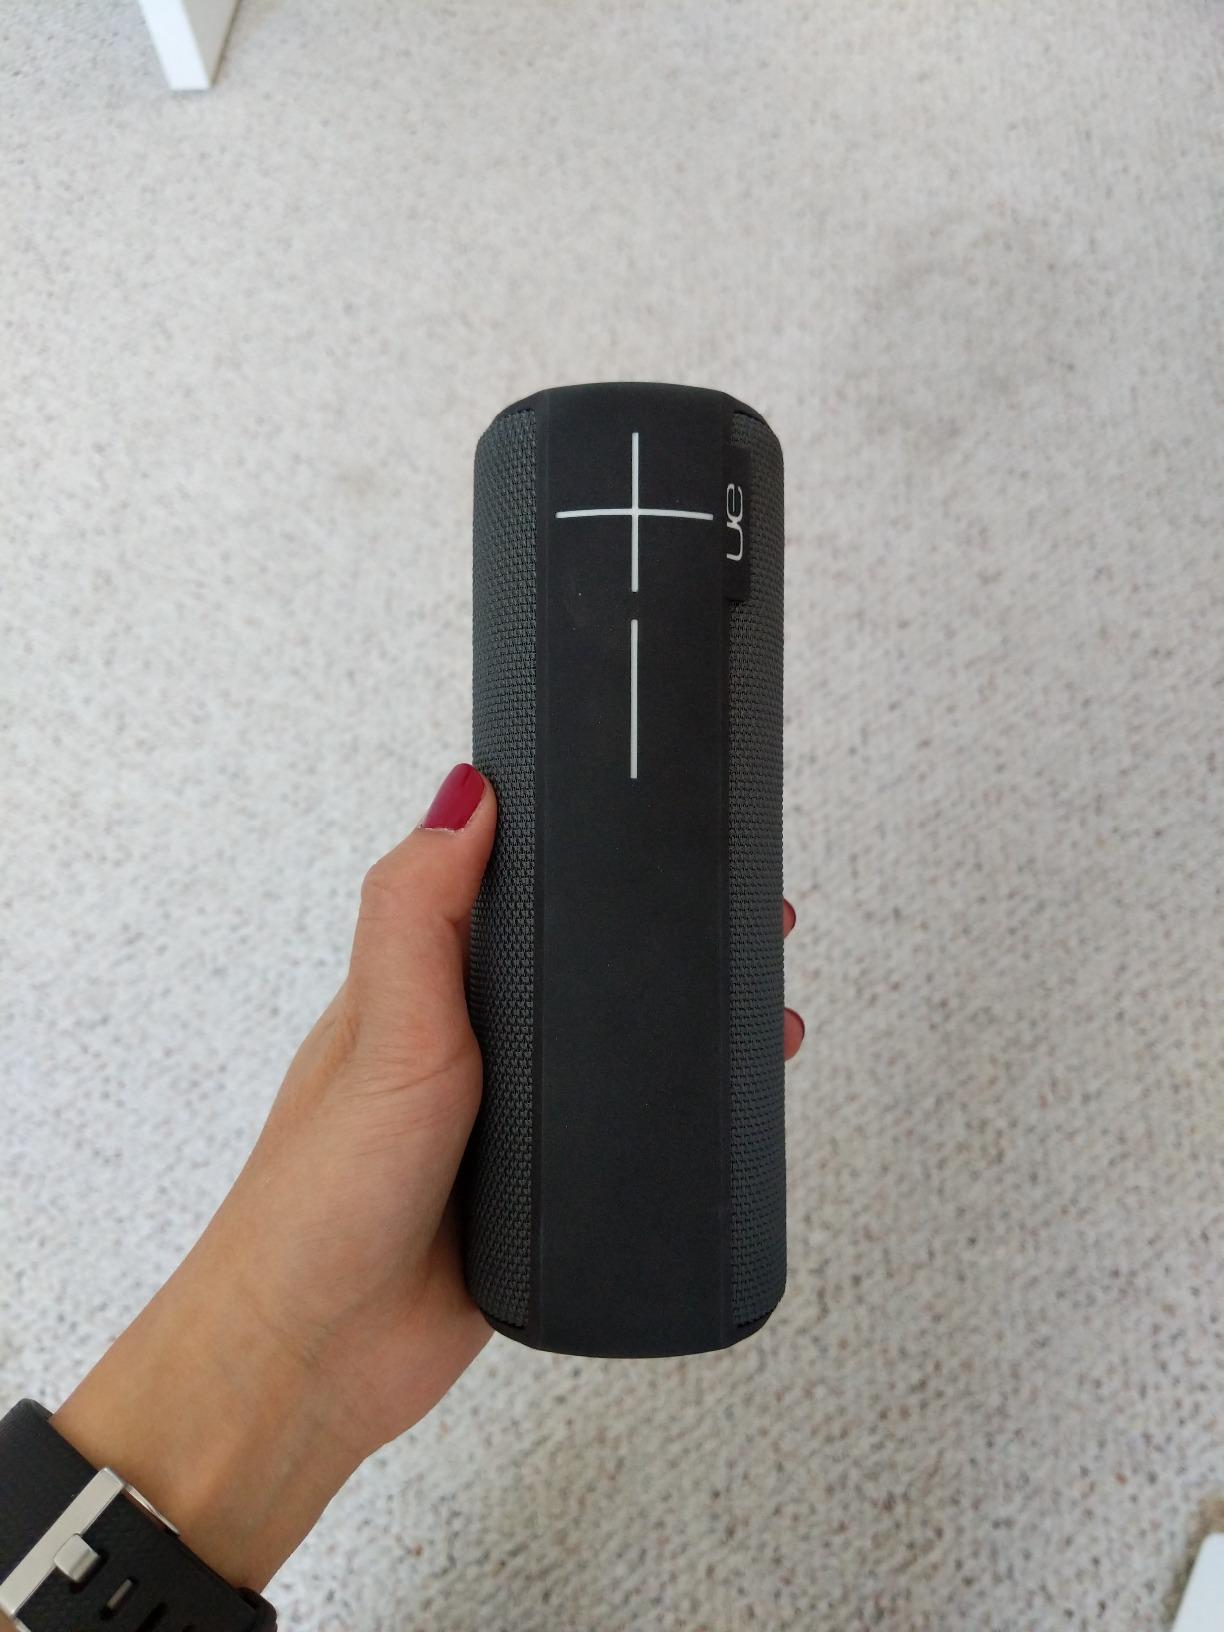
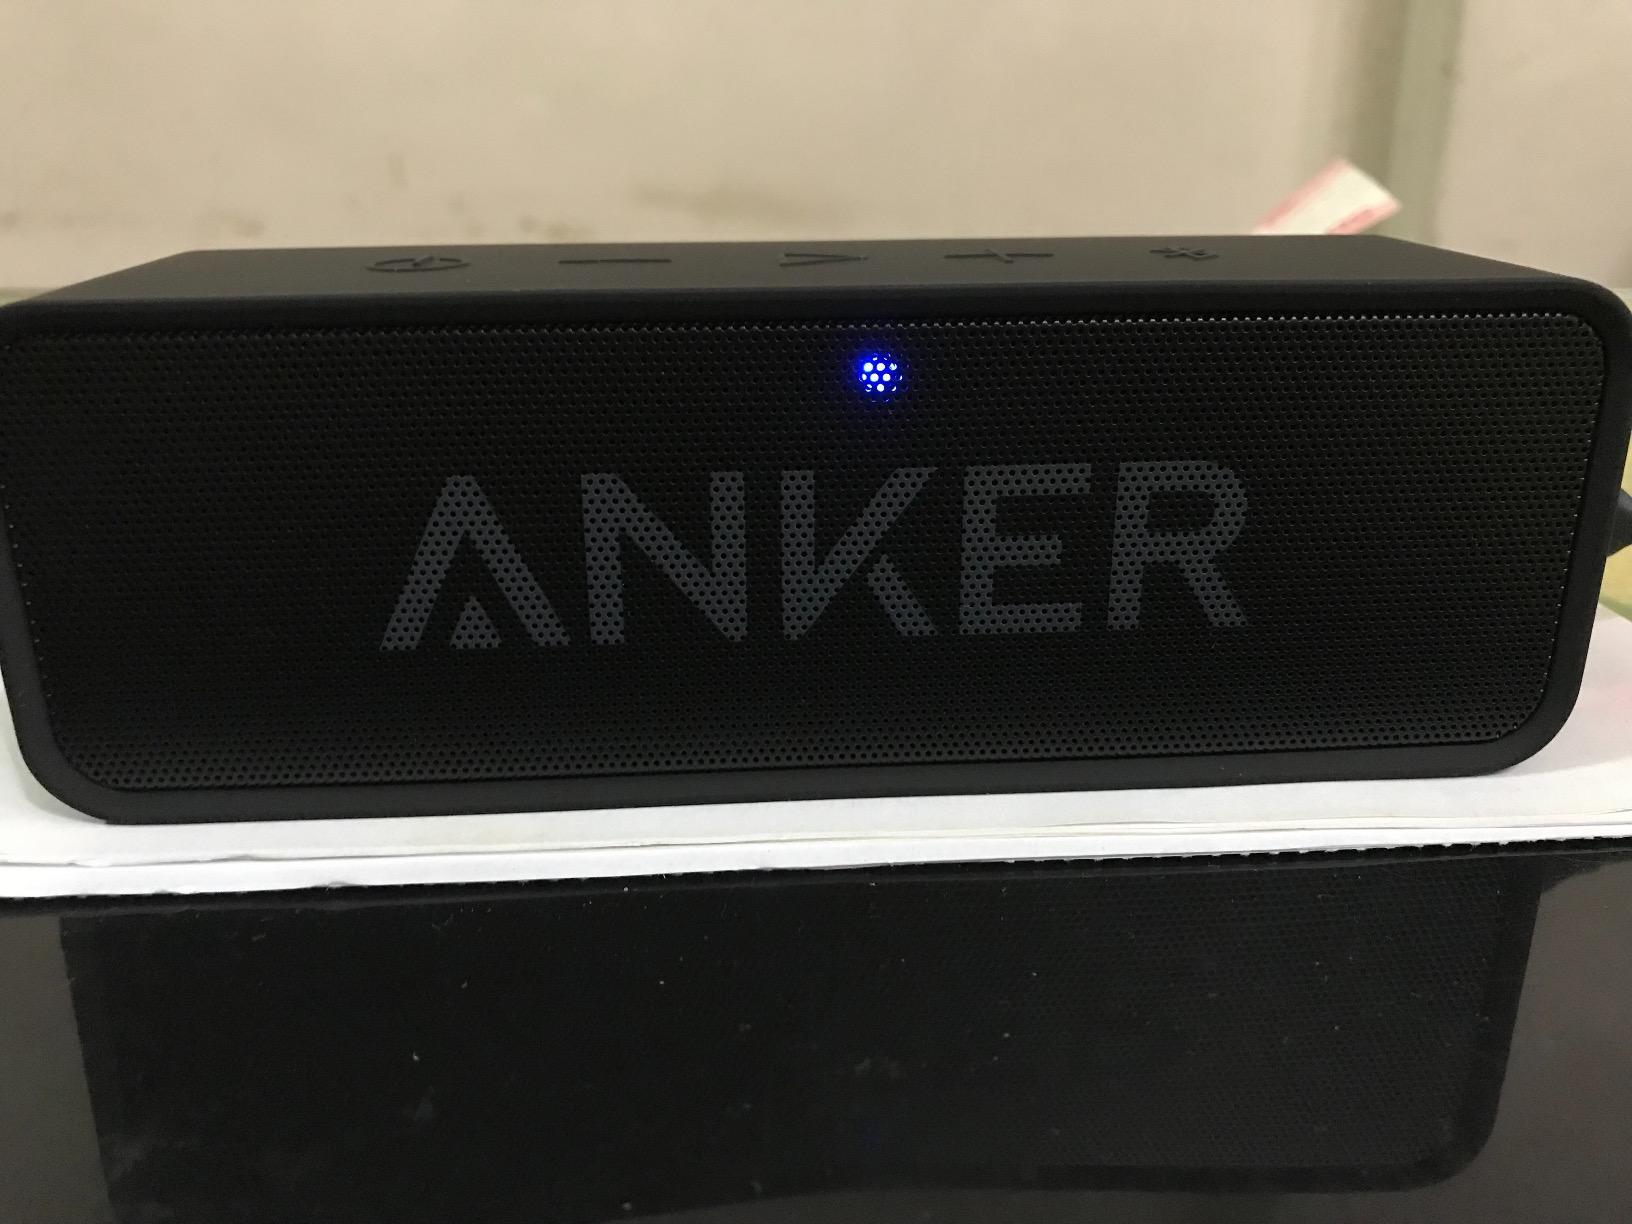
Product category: speaker
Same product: no